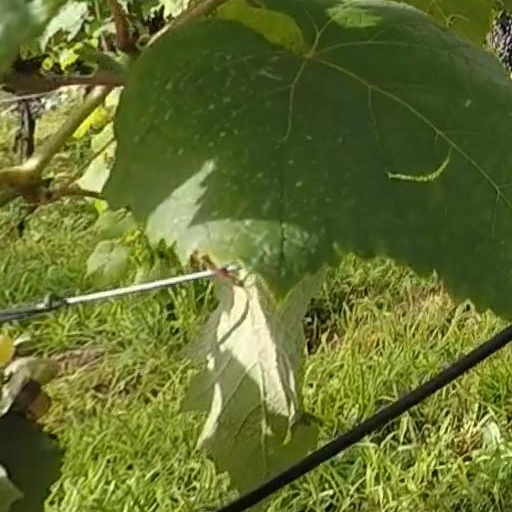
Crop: grape